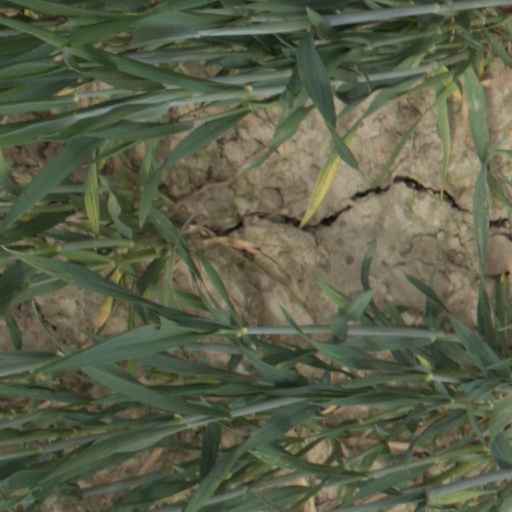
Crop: wheat